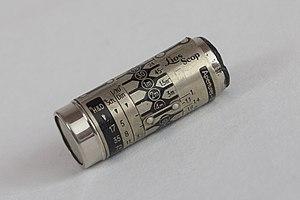
Posemètre lios scop. Diriger le posemètre vers la scène à photographier et régler la longueur du tube pour l'adapter à sa vue. Regarder dans le lios pendant 10 secondes et reporter le dernier chiffre visible, de 4 mn à 1/250 s, en face de la rapidité du film. Lire la vitesse en face du diaphragme choisi. Fabriqué en Allemagne vers 1930.
Un posemètre est un appareil utilisé en photographie pour mesurer la luminosité d'une scène et ainsi déterminer l'exposition optimum d'une prise de vue.